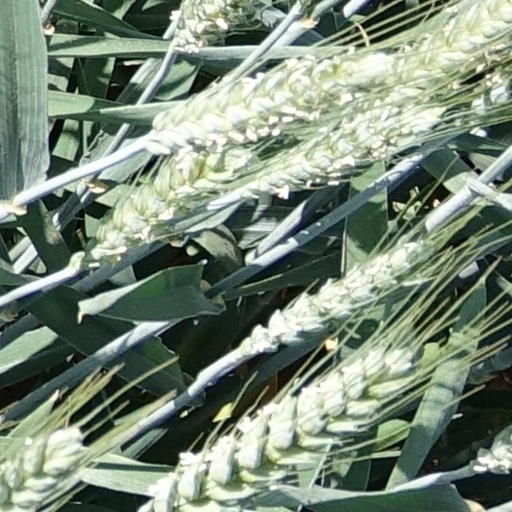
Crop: wheat